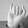
ASL letter: I